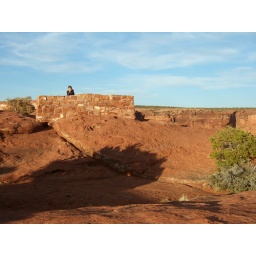
David at the overview at Spider Rock: the rock wall doesn't keep you from wandering around the very edge of cliffs.